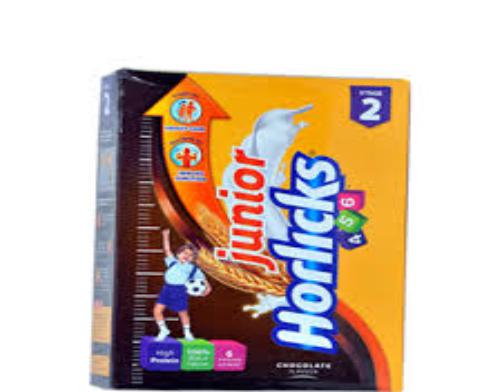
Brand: Horlicks
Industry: Food